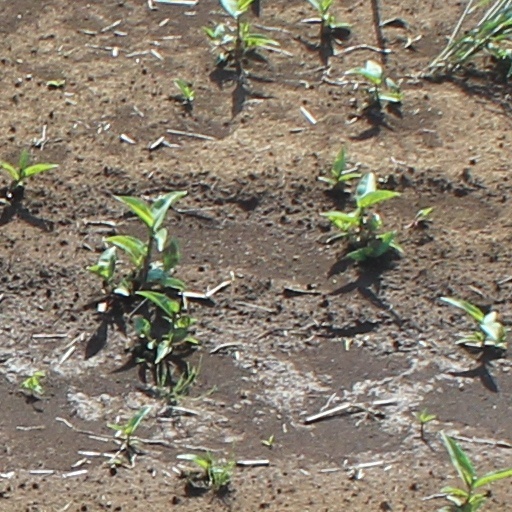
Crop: wheat